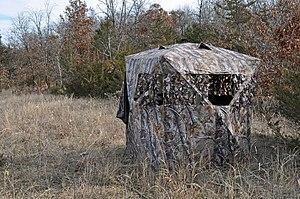
La chasse est la traque d'animaux dans le but de les capturer ou de les abattre, les manger ou les détruire. Quand la chasse est soumise à une réglementation, la pratique de la chasse en dehors de son cadre légal est appelée braconnage. Les opérations de destruction sont soumises au droit de destruction, qui diffère pour partie du droit de chasse. La cynégétique est l'art de la chasse. Le mot chasse peut ou pouvait aussi désigner des terrains de chasse, l'IGN possède par exemple une « Carte des chasses du roi », levée de 1764 à 1773 et de 1801 à 1807 sur ordre de Louis XV et à partir d'une carte antérieure du Duché de Rambouillet.